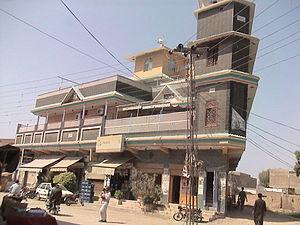
Le district de Ghotki est une subdivision administrative du nord de la province du Sind au Pakistan. Constitué autour de sa capitale Ghotki, le district est entouré par le district de Kashmore et la province du Pendjab au nord, l'Inde à l'est et le district de Sukkur au sud et à l'ouest.
Les villes du Pakistan regroupent au total environ 76 millions d'habitants en 2017, soit 36 % de la population de ce pays d'Asie du Sud selon le Bureau pakistanais des statistiques. Dix d'entre elles dépassent le million d'habitants, et la plus grande, Karachi, est l'une des plus grandes mégapoles du monde, avec près de quinze millions d'habitants. En dehors de celle-ci, la majorité des grandes villes se situent dans le nord de la province du Pendjab, partie la plus urbanisée du pays.
Ghotki est une ville du Pakistan, capitale du district de Ghotki au nord de la province du Sind.